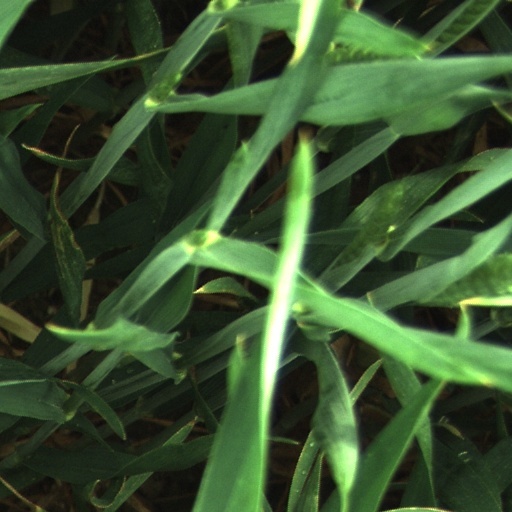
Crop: wheat